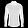
Label: Shirt